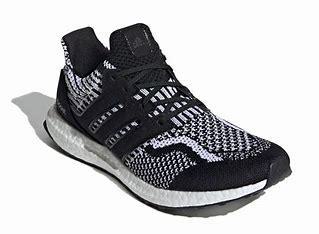
Brand: Adidas
Model: Ultraboost 5 DNA